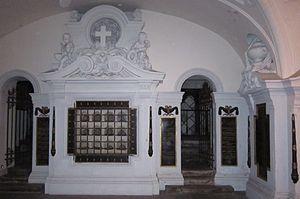
Crypte des martyrs, Église Saint-Joseph-des-Carmes
L’église catholique Saint-Joseph-des-Carmes est située 70 rue de Vaugirard dans le 6ᵉ arrondissement de Paris au sein de l'Institut catholique de Paris et du séminaire des Carmes.